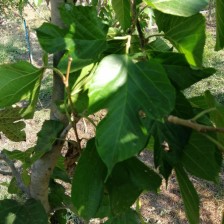
Variety: RedKing